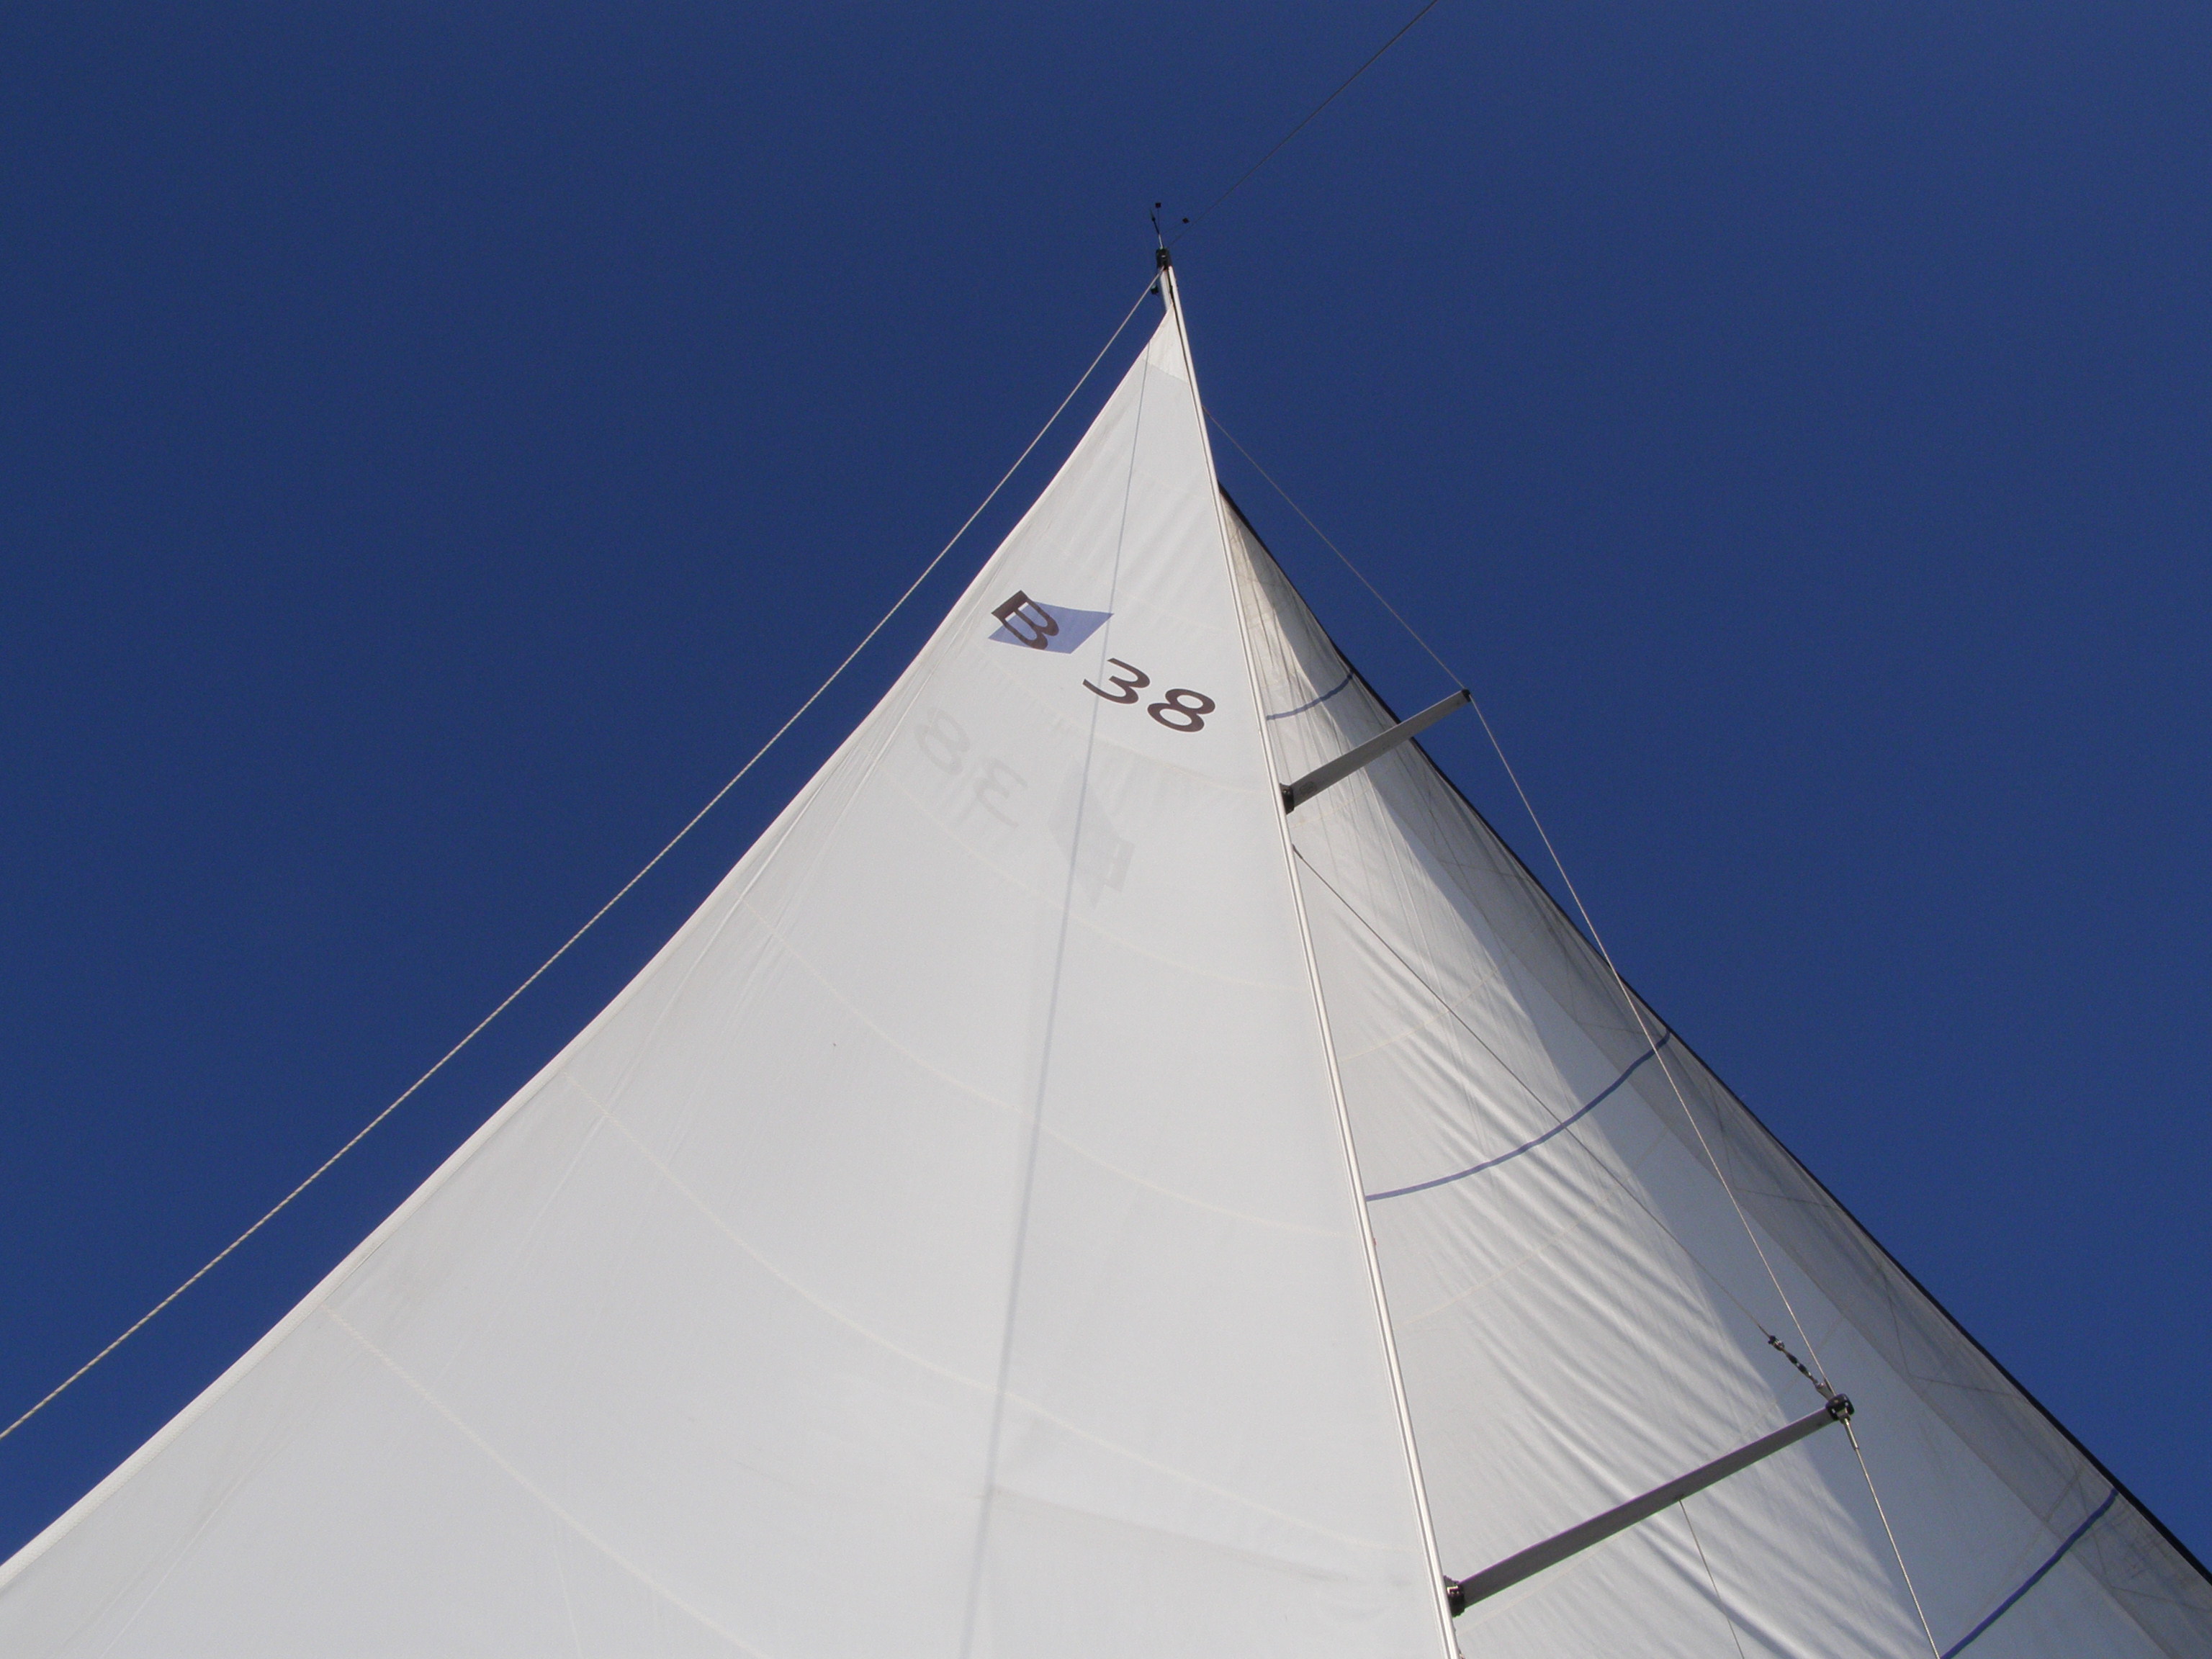
sea, adriatic, yachting, sail, sky, blue, boat, vehicle, sailboat, sailing, architecture, mast, wing, sailing ship, watercraft, sloop